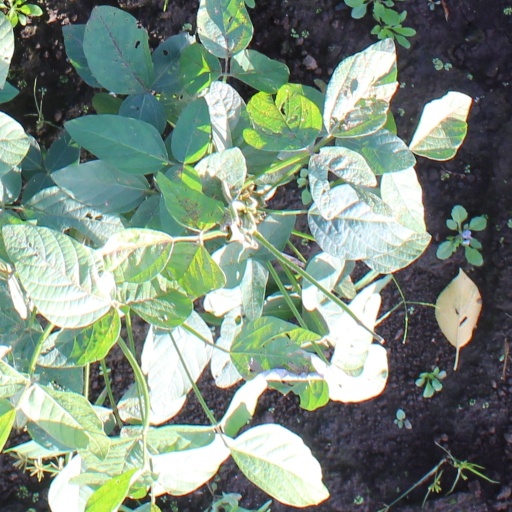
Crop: soybean